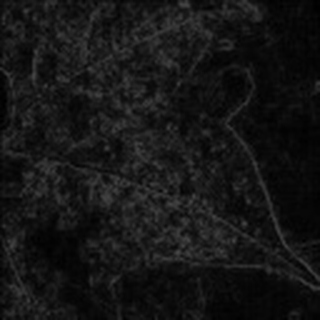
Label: cotton_aphids